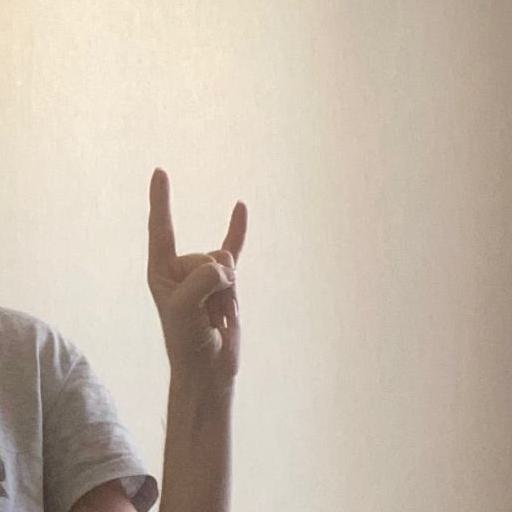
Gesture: rock